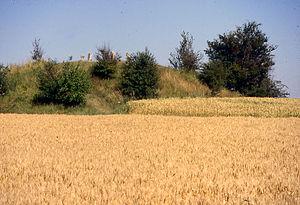
Un cromlech est un monument mégalithique préhistorique constitué par un alignement de monolithes verticaux, formant une enceinte de pierres levées, généralement circulaire.